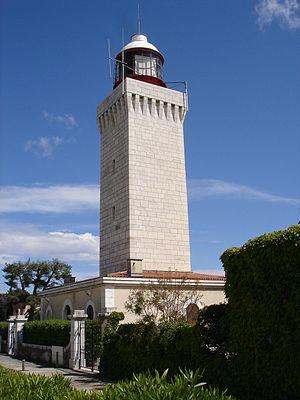
Antibes est une commune française de l'aire urbaine de Nice située dans le département des Alpes-Maritimes en région Provence-Alpes-Côte d'Azur. Ses habitants sont appelés les Antibois et Antiboises. Antibes est, en 2017, la troisième ville la plus peuplée du département, après Nice et Cannes.
Le cap d’Antibes désigne communément une presqu'île située au sud d’Antibes et à l'est de Juan-les-Pins, sur la Côte d'Azur en France. Le cap d'Antibes géographique est situé au sud de celle-ci, près de l'anse de l'Argent Faux et de la villa Eilenroc, sur le sentier du littoral au début de Golfe Juan.